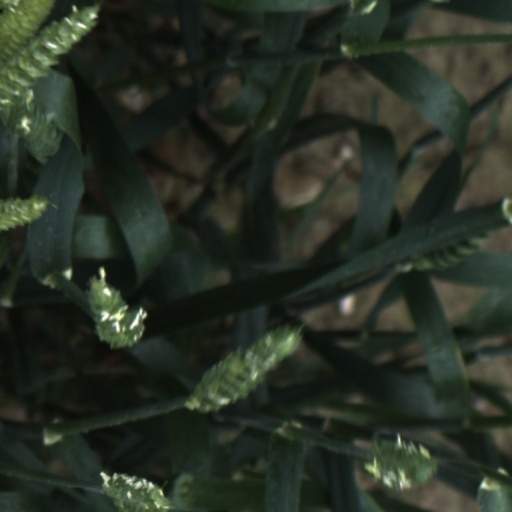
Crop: wheat